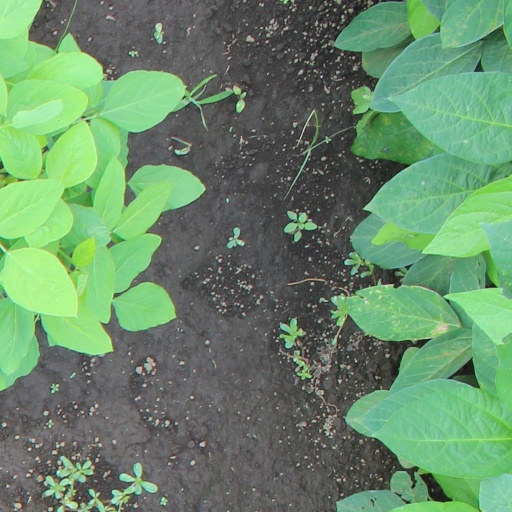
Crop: soybean